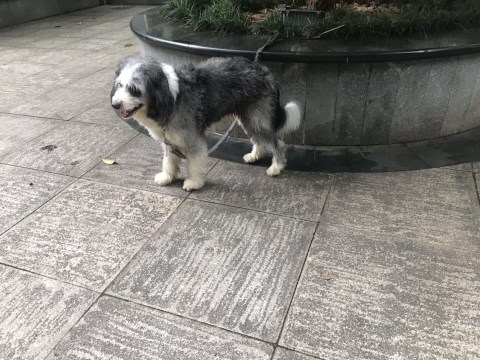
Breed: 257-n000108-Old_English_sheepdog